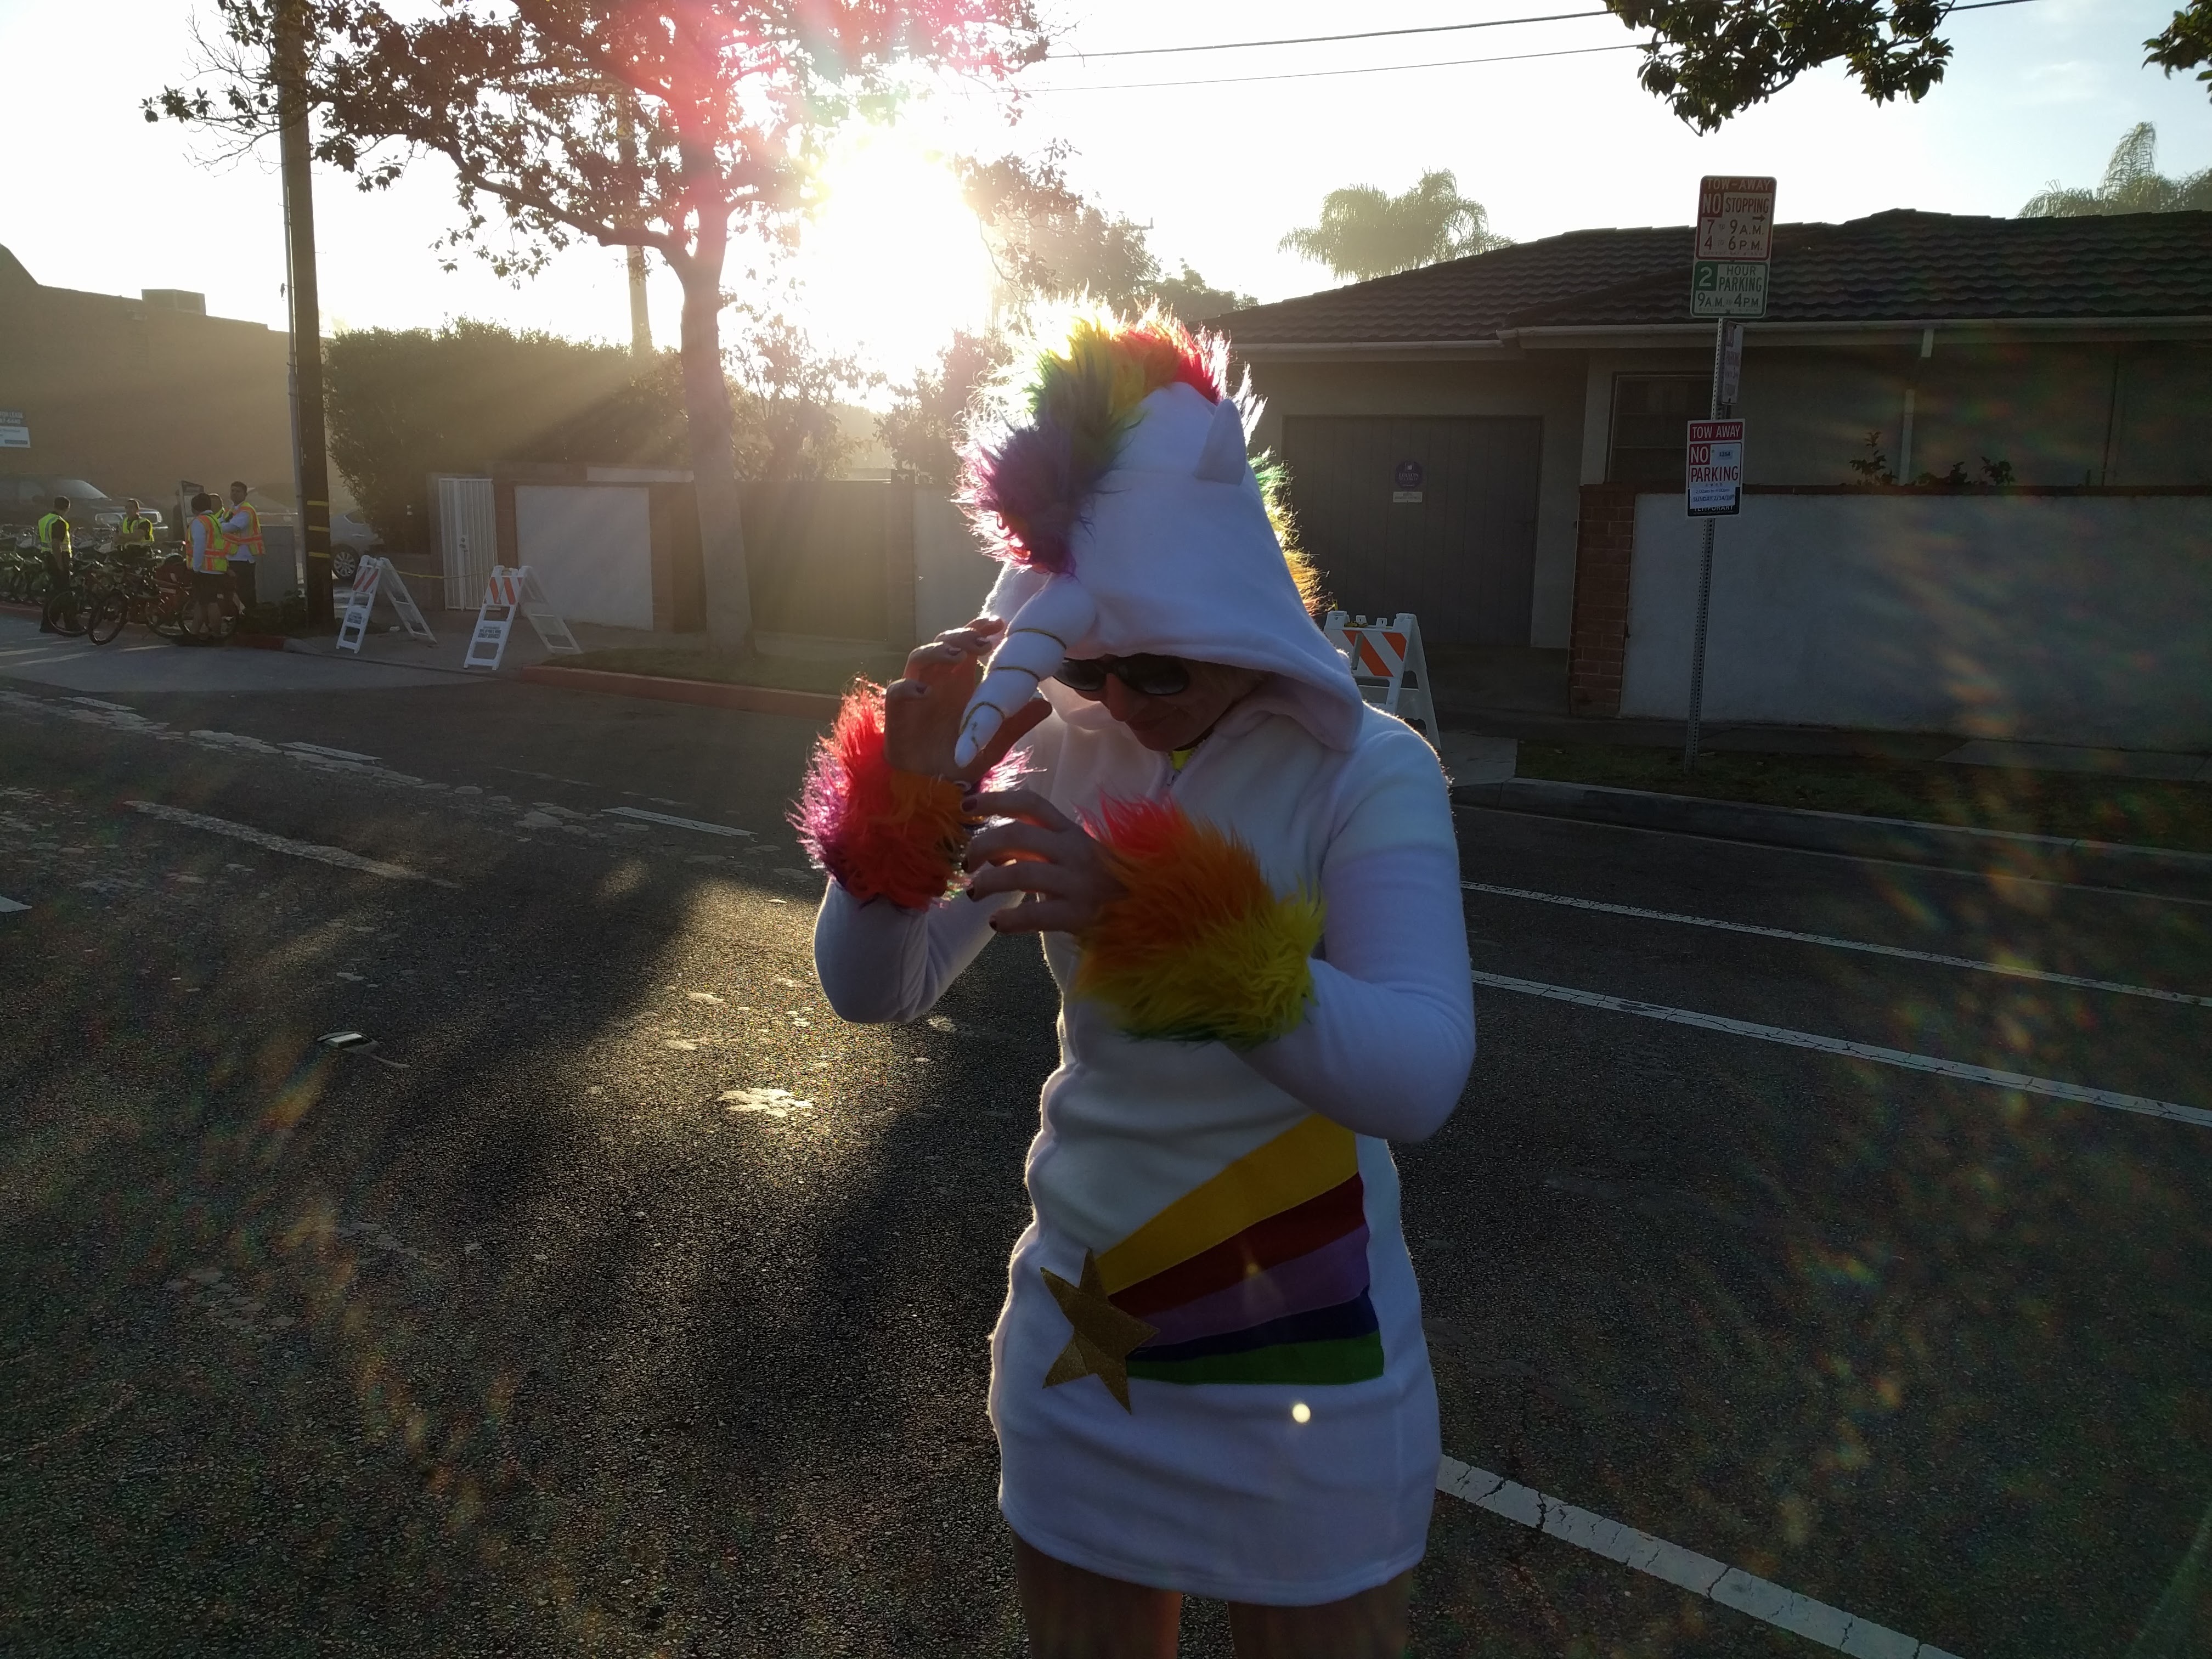
person, running, red, color, race, fun, image, endurance, human action